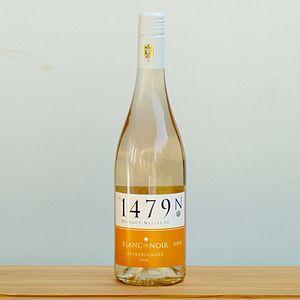
Vin blanc de raisins rouges.